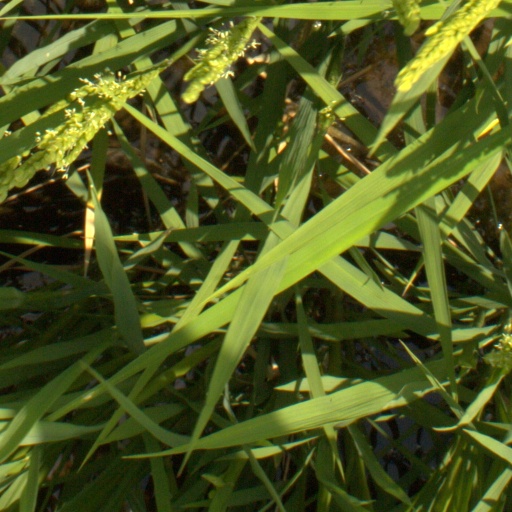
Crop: rice